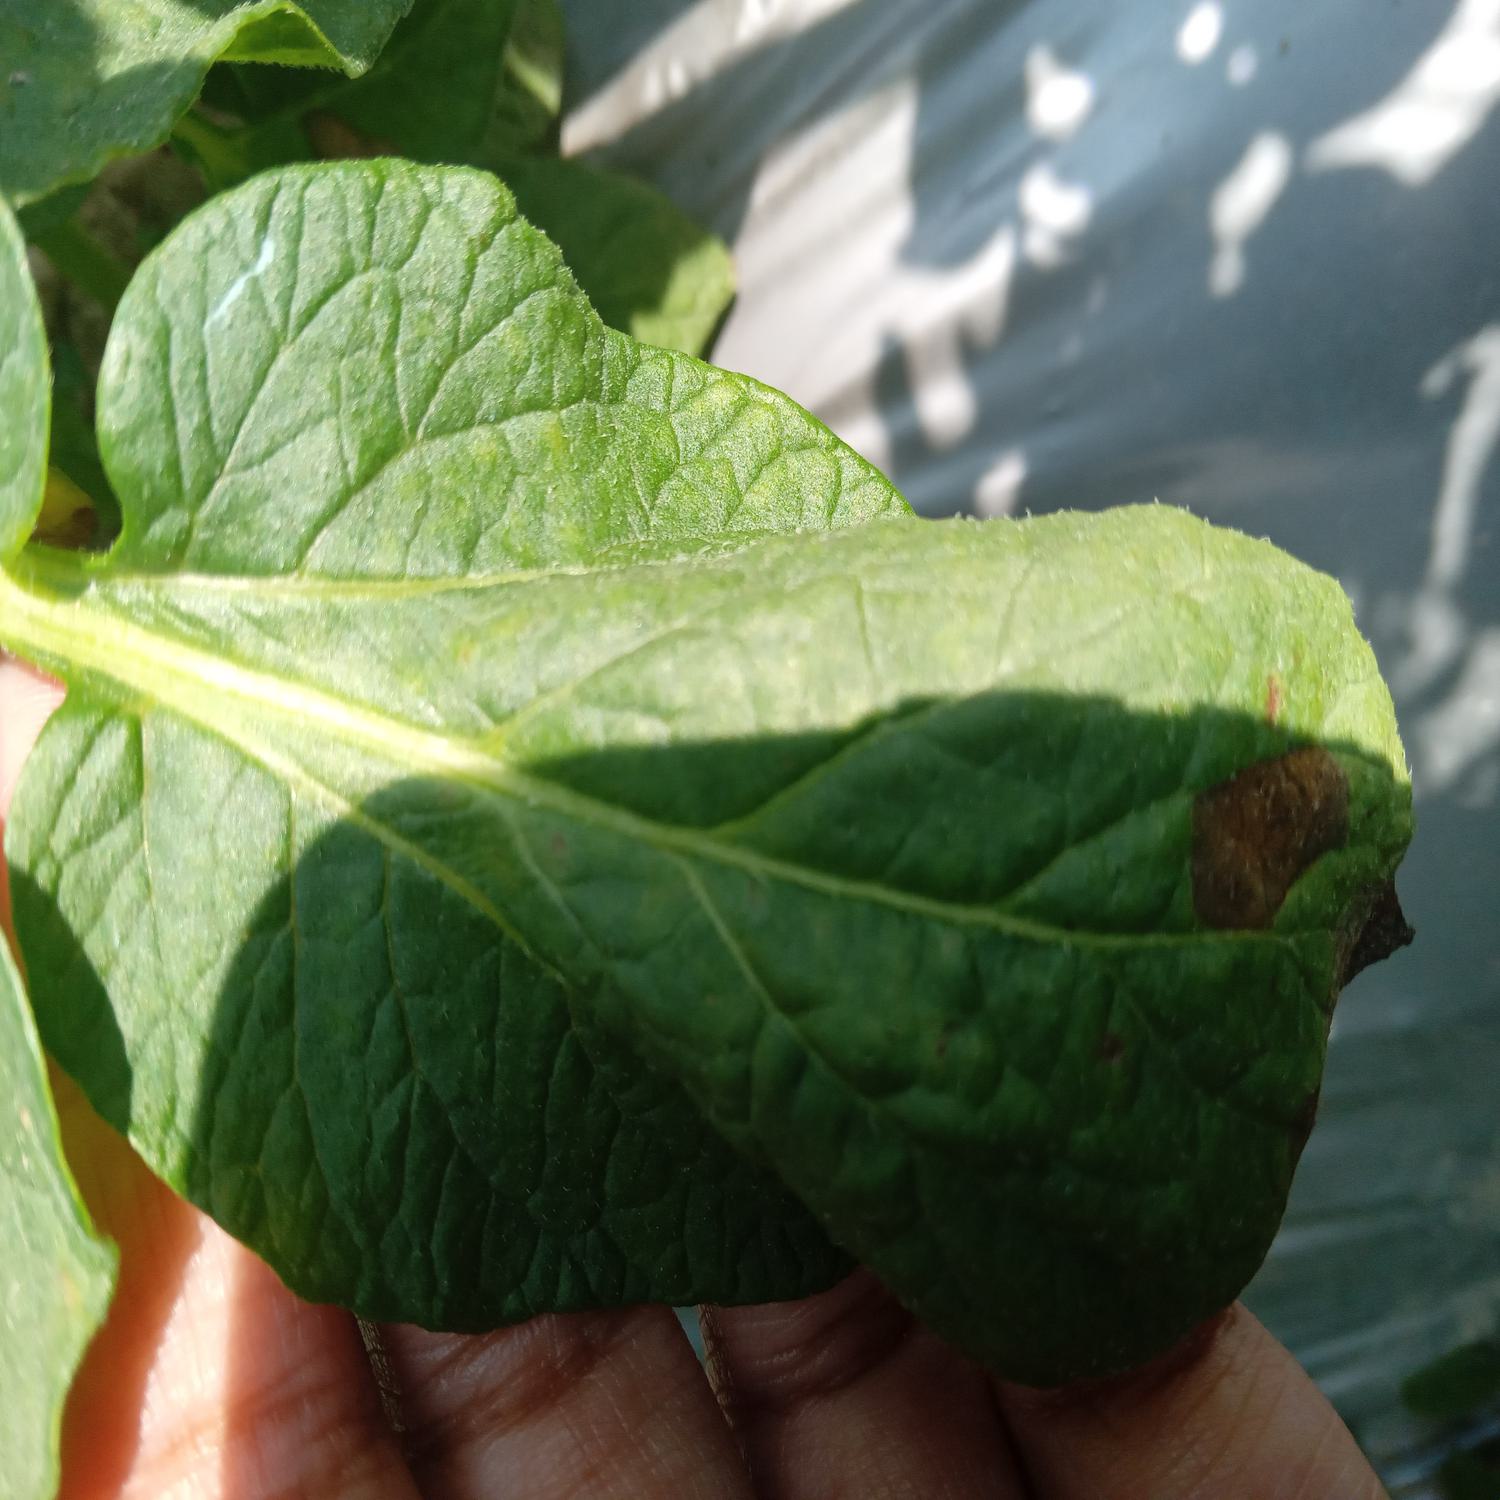
Label: Fungi